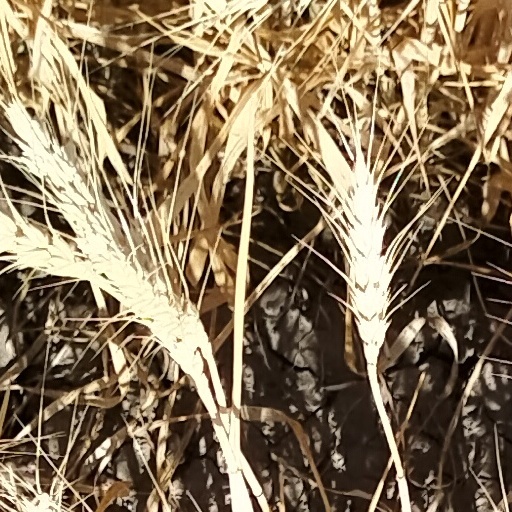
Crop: wheat